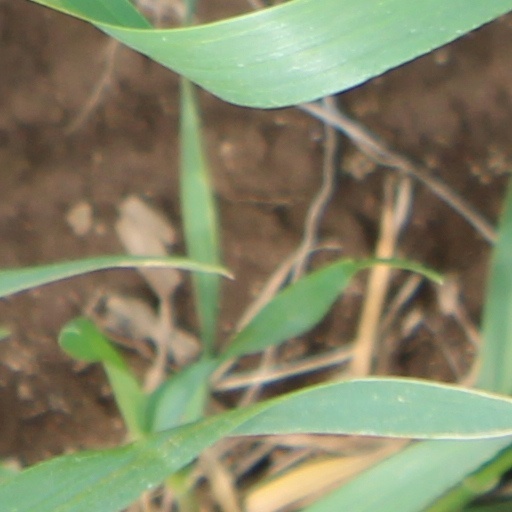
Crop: wheat